Barbie and the Sensations: Rockin' Back to Earth

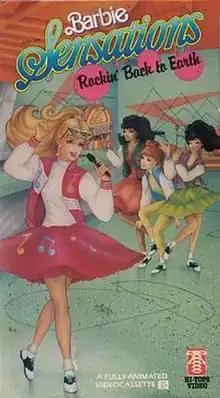
VHS cover

Barbie and the Sensations: Rockin' Back to Earth is a 1988 American animated television special and the sequel to "". Both films were released together by Hi-Tops Video in February 1988 (one of Hi-Top's first releases with closed-captioning).